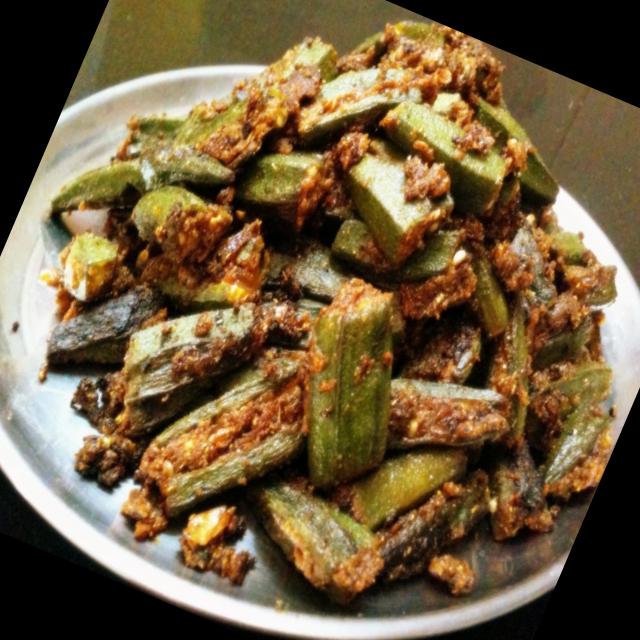
Dish: bhindi_masala